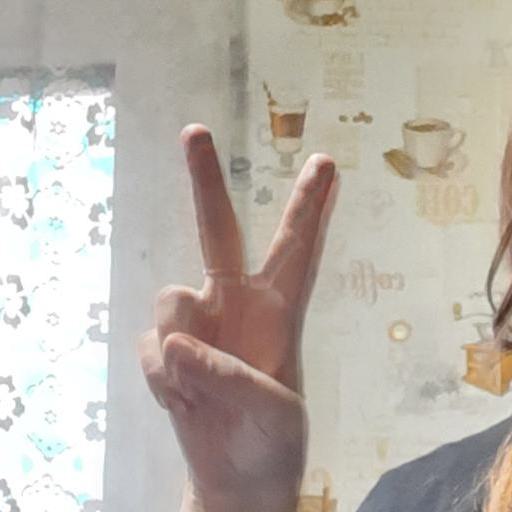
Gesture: peace